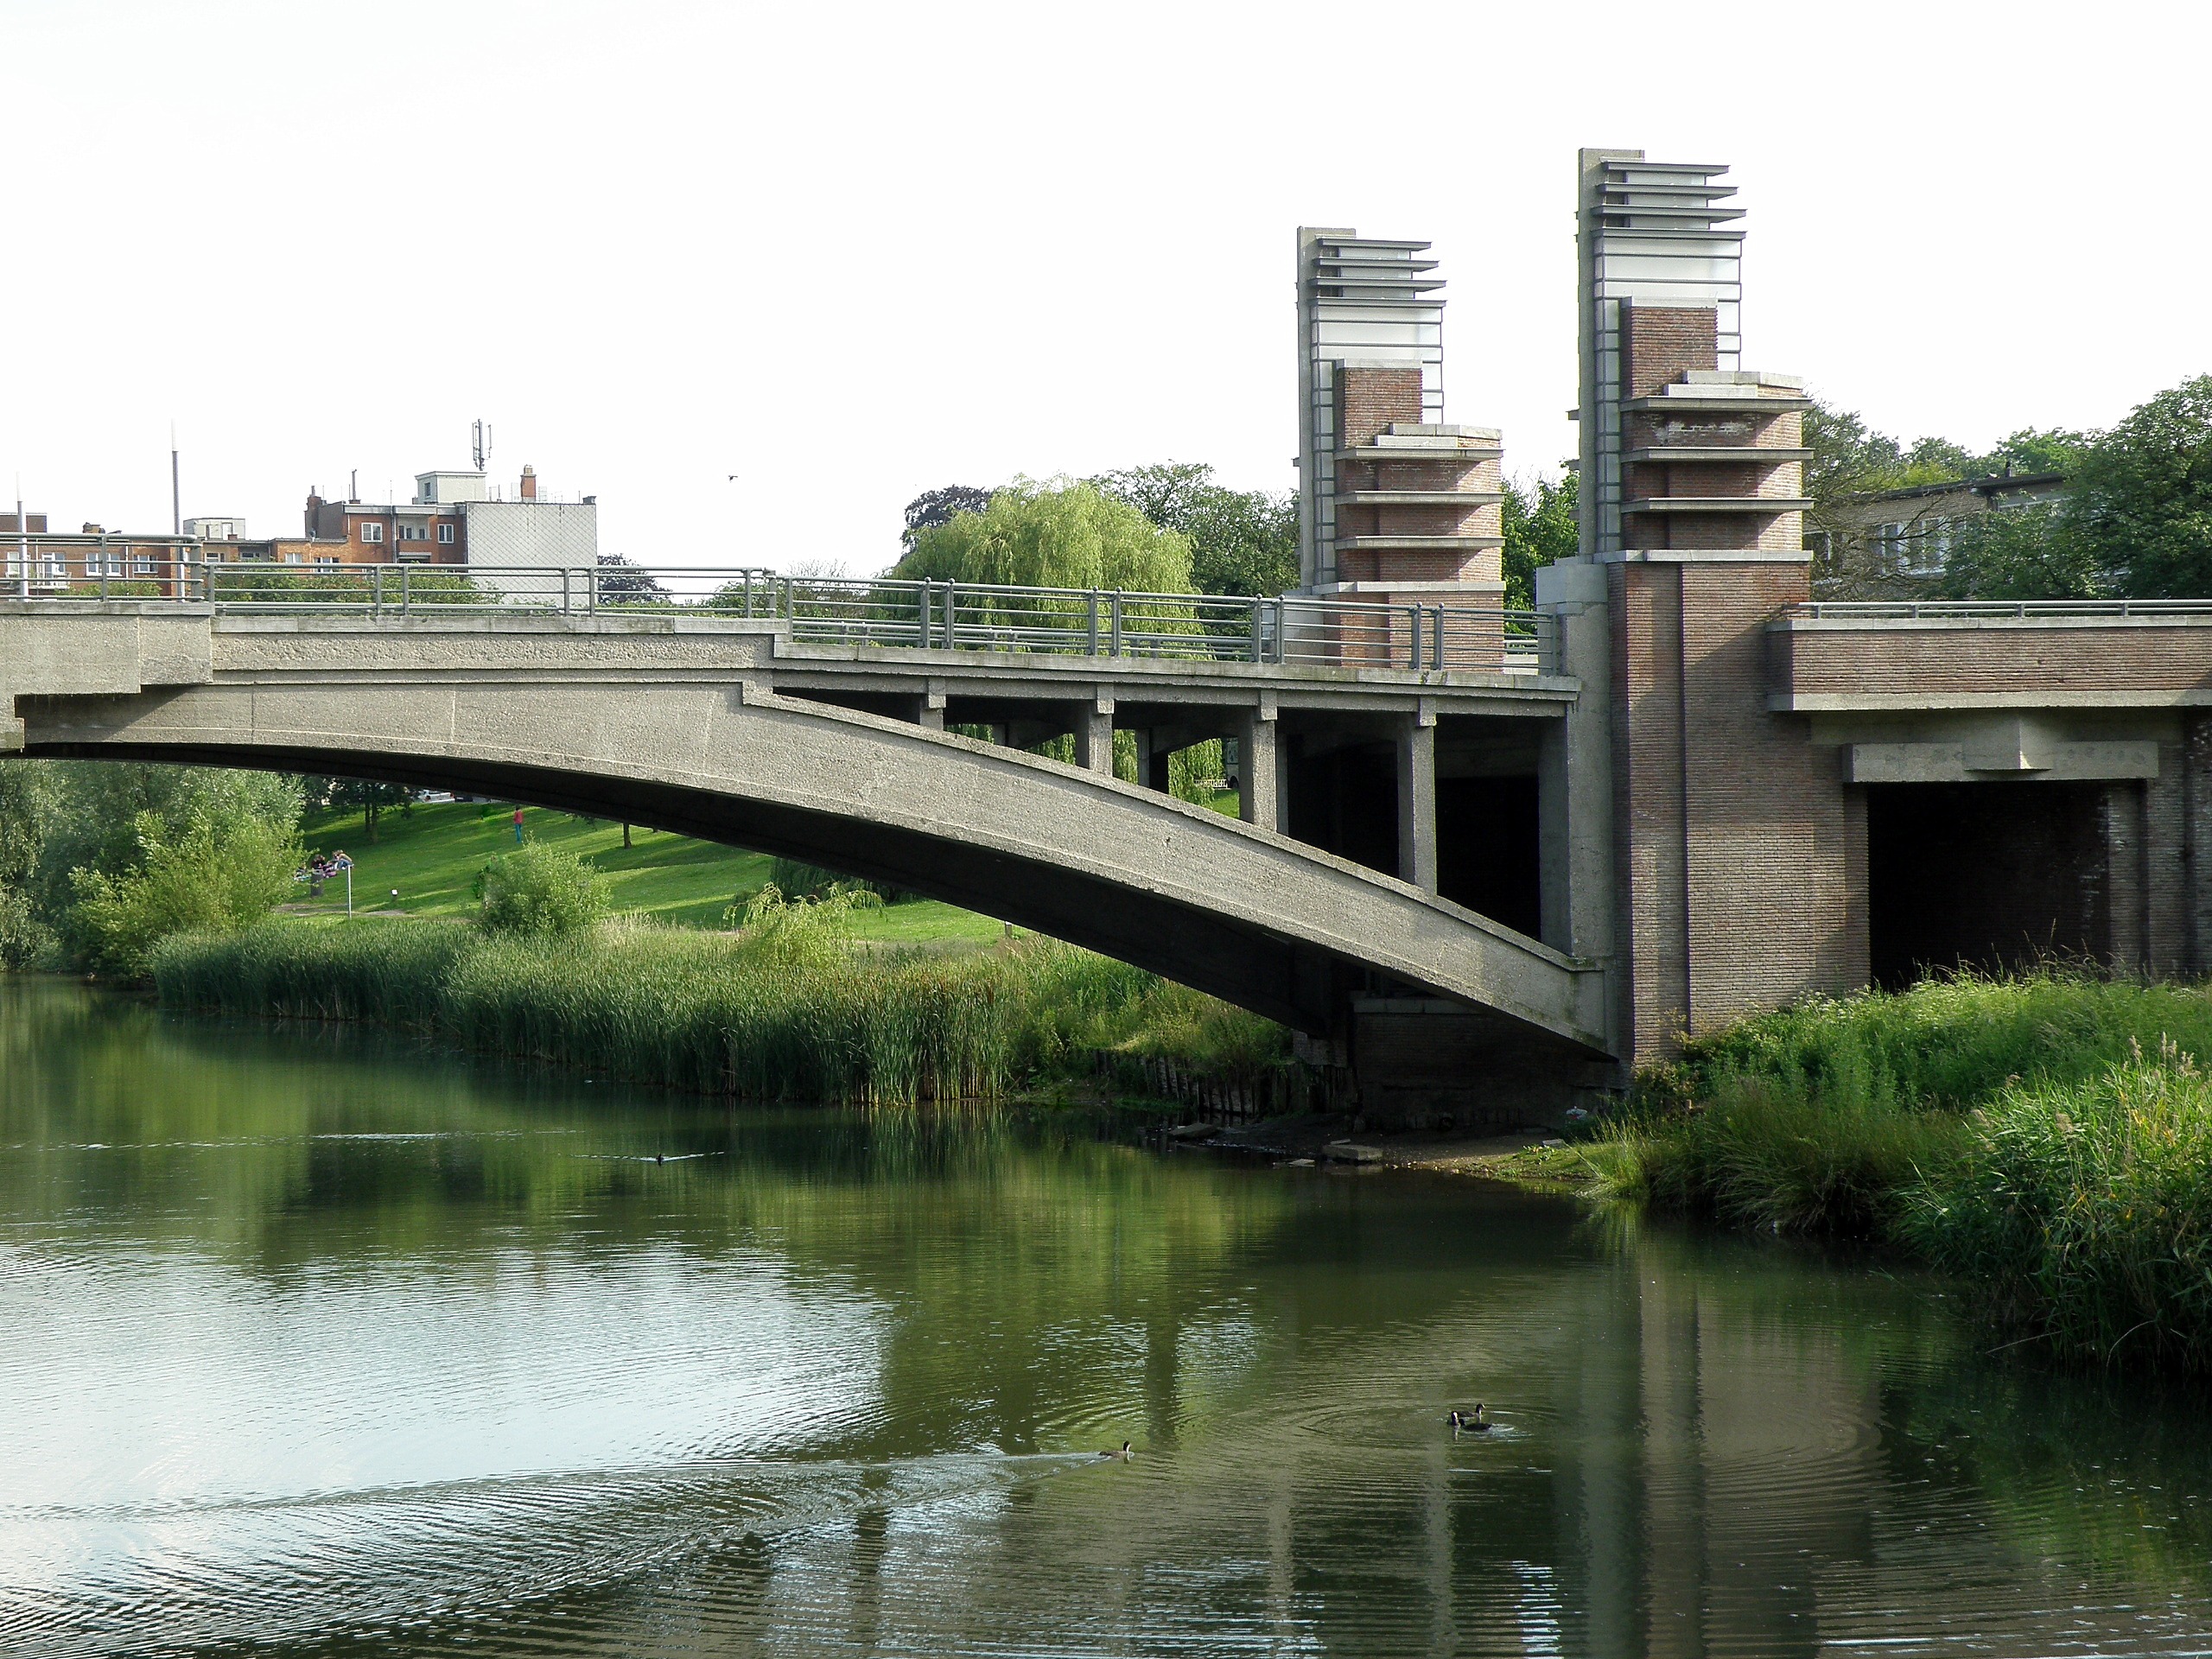
water, architecture, bridge, city, river, canal, summer, transport, stream, spring, scenic, waterway, belgium, trees, outside, buildings, reflections, antwerp, arch bridge, nonbuilding structure